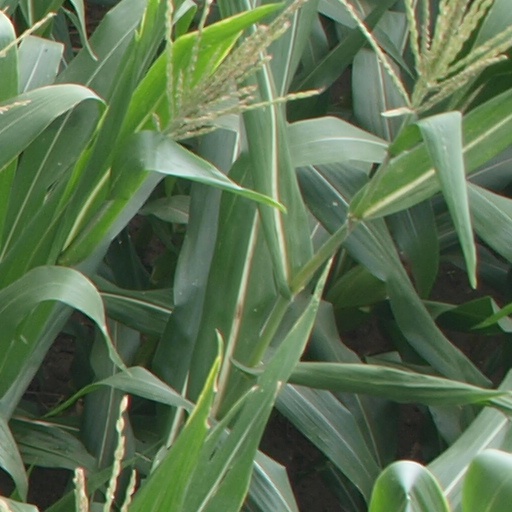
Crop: maize; corn